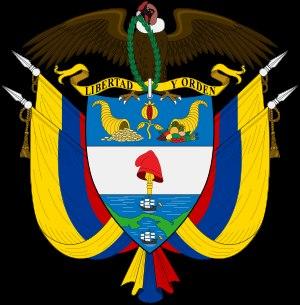
Colciencias, le Département administratif de la science, de la technologie et de l'innovation, dont le siège se trouve à Bogota, la capitale de la Colombie, est le principal organisme de l'administration publique responsable de l'orientation, de la direction, de la coordination, de l'exécution et de la mise en œuvre de la politique de l'État dans les domaines de la recherche scientifique, de la technologie et de l'innovation.